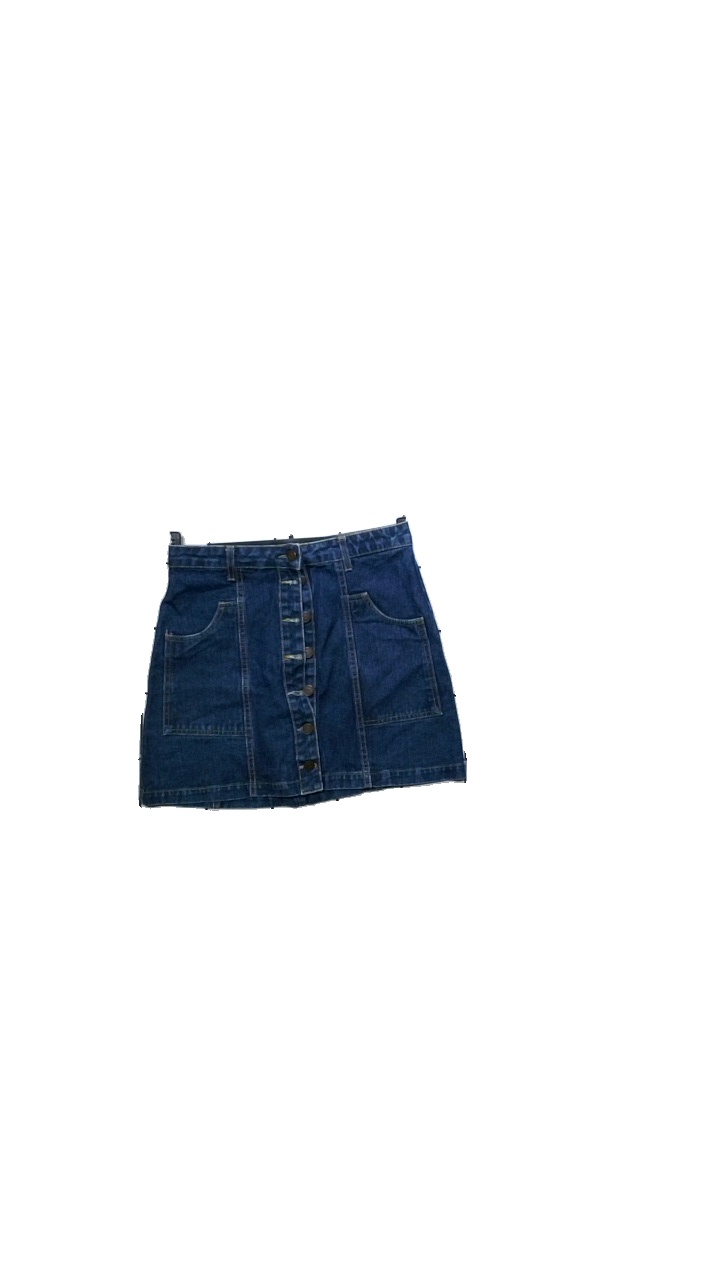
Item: Skirt (Ladies)
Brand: Stradivarius
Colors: Blue
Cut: Regular
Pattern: Other
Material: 100%Cotton
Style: Denim
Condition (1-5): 4
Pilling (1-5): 4
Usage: Reuse
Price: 50-100